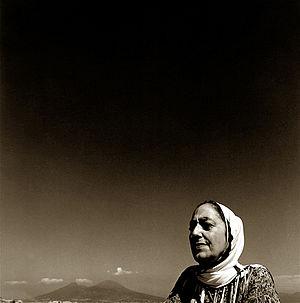
Augusto De Luca est un photographe italien.